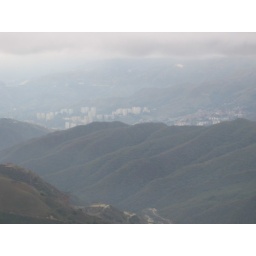
Holy Week in El Junquito Venezuela.Semana Santa en El Junquito.Vistas from Magbis' house of the mountains and valleys surrounding El Junquito.